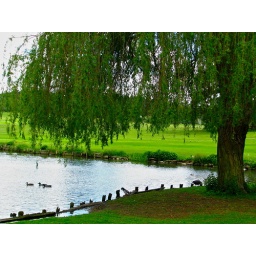
Taken at Leeds Castle in England. Just a nice little shot of a tree and some ducks swimming along.